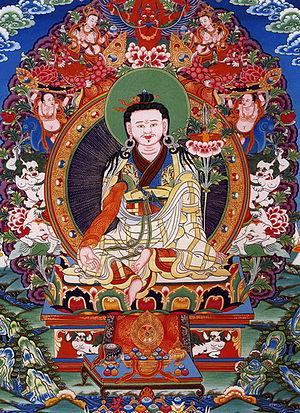
Jigmé Lingpa fut un des plus importants tertöns du Tibet. Il découvrit et propagea le Longchen Nyingthik, les enseignements d'Essence de Cœur de Longchenpa, de qui, selon la tradition, il reçut une vision dans laquelle les enseignements lui furent révélés. Le Longchen Nyingthik est devenu finalement le cycle le plus célèbre et largement exercé des enseignements Dzogchen. Jigmé Lingpa a écrit aussi un traité sur l'usage spirituel de cristaux et de gemmes d'importance majeure.